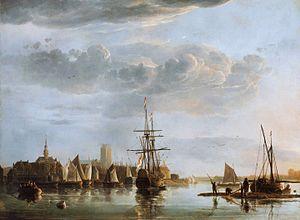
Un heu est un type de voilier de fret et de guerre, de faible tonnage, à fond plat, à voile à livarde, gréé en sloop ou plus rarement en ketch, le gréement variant selon les époques et le lieu : un ou plusieurs mâts, un ou plusieurs focs, présence parfois de hunier carrée.